Post-Mauryan coinage

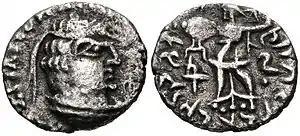

With the influence of the Indo-Greeks in the northwest, local Indian tribes started to mint their own coins, often in a style reminiscent of the Indo-Greeks. The silver coins of these tribes especially followed the Indo-Greek hemidrachm as well as the general design disposition of the coins (round legends surrounding central figures). Coinage started in the 2nd century BCE, and increased in the 1st century with the waning of Indo-Greek power in the area. The most significant tribes in this respect were, in the 2nd century, the Agreyas, the Rajenyas, the Sibis, the Yaudheyas and the Ksudrakas. In the 1st century BCE, they are the Audumbaras, the Kunindas, the Vrishni, the Rajanyas and the Vemakas. In the 1st century CE, the Malavas and the Kalutas.